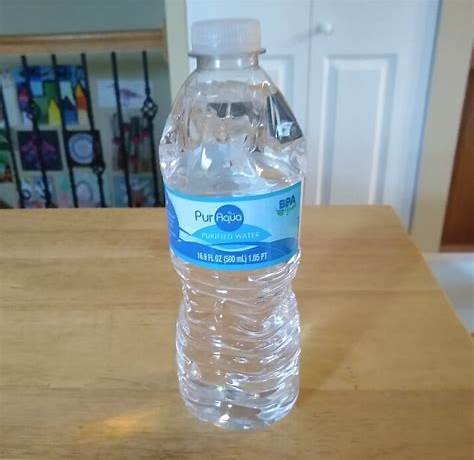
Waste category: plastic